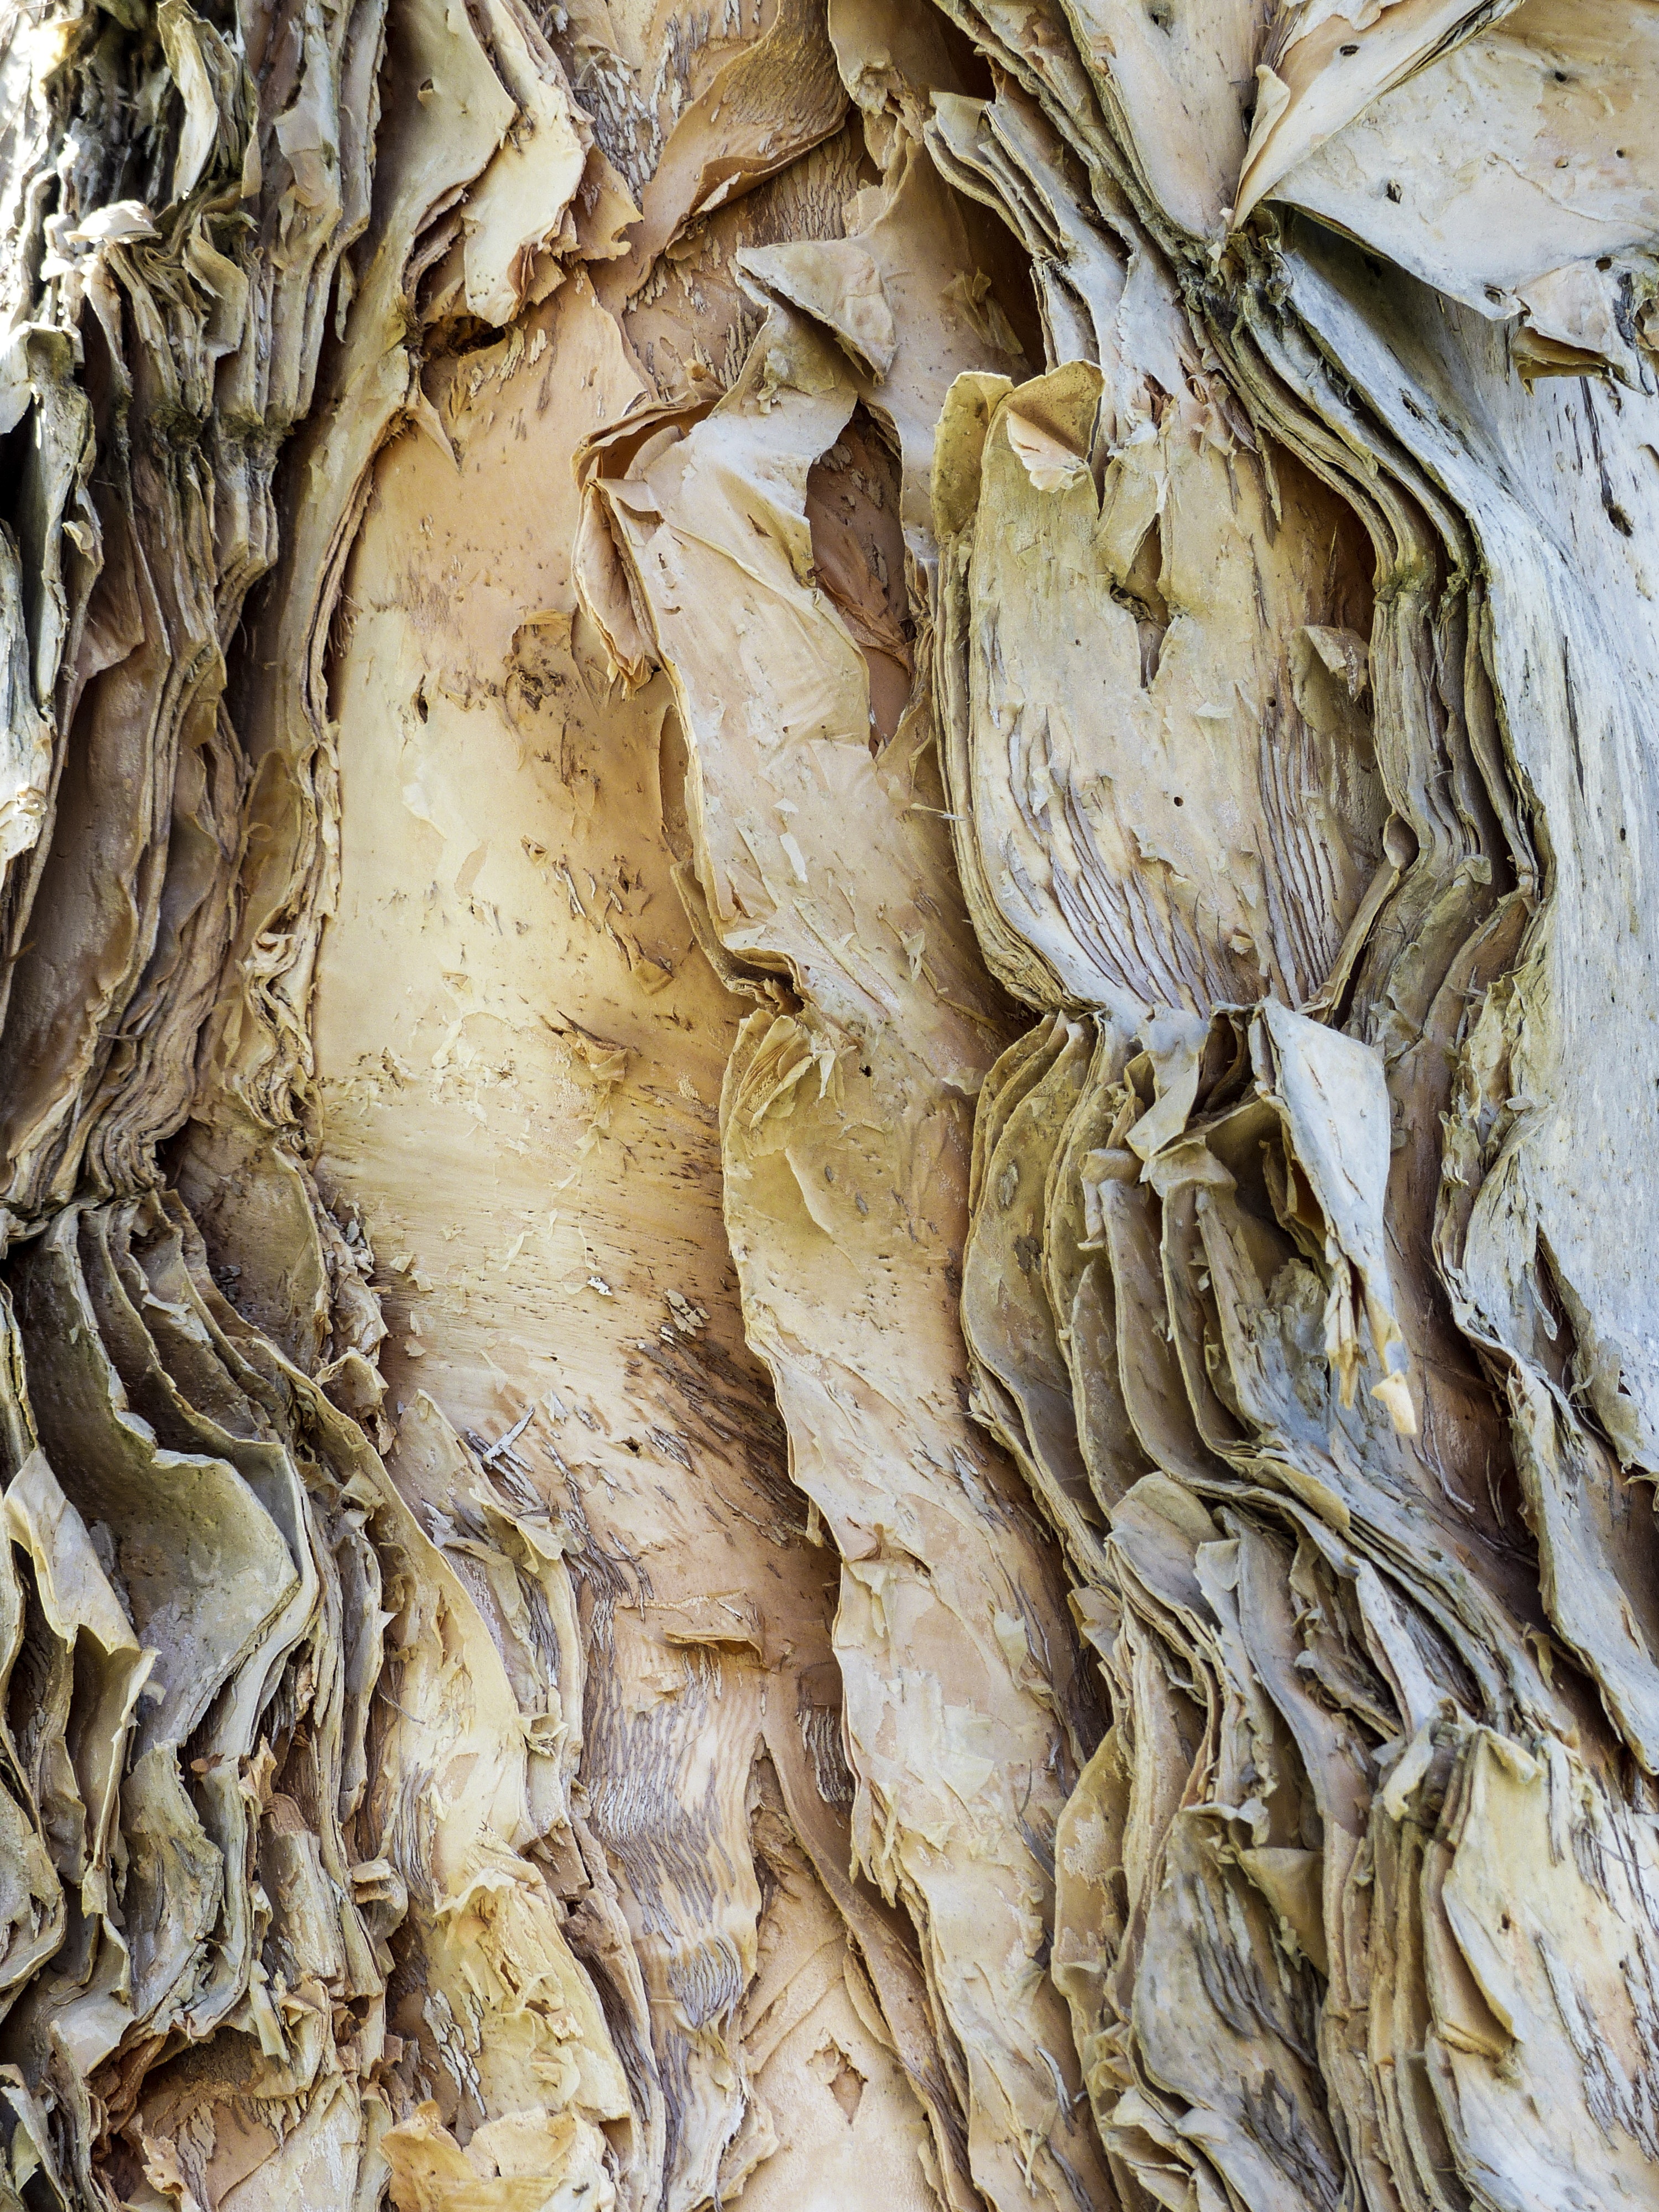
tree, nature, branch, plant, wood, leaf, trunk, bark, pattern, food, produce, birch, natural, grunge, rough, flora, root, close up, australia, eucalyptus, wooden, flowering plant, oyster mushroom, plant stem, woody plant, land plant, leveled